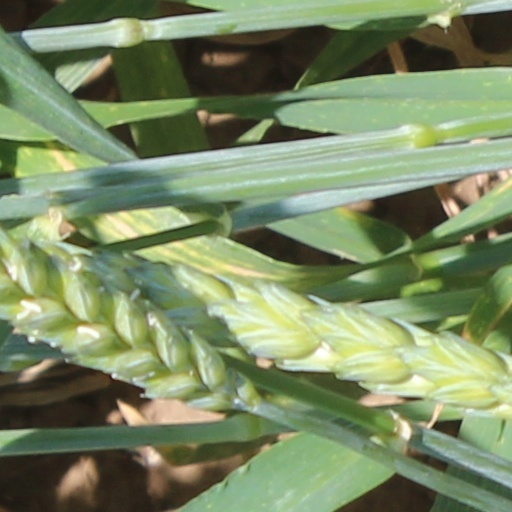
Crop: wheat